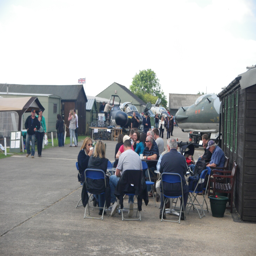
social side of the event